Cyberport

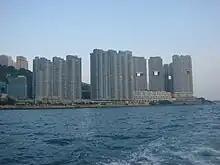
Residence Bel-Air

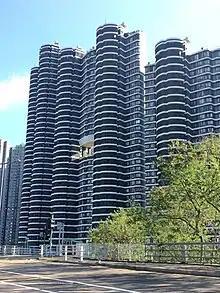
Bel-air Residence Phase 6

Bel-Air is a luxury residential development in Cyberport. The development is split into six phases; phase 1 and 2 are referred to as Residence Bel-Air and Phase 3 is referred to as Bel-Air on the Peak. Phase 1 and 2 each have a clubhouse and seven blocks that are about 48 floors tall. Floor 40 and above are flats that have the area of two flats combined into one, creating over . All of which feature sky gardens with ocean views. Enumeration of "Block 4" and all fourth floors of each block has been avoided for superstitious reasons. However, the management company neglected to omit 4 when naming the construction phases.